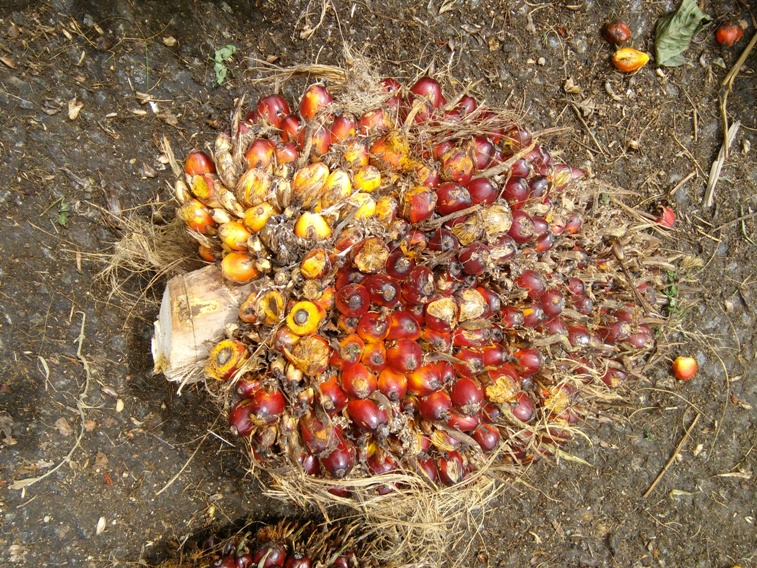
Ripeness: Ripe